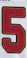
Number: 5